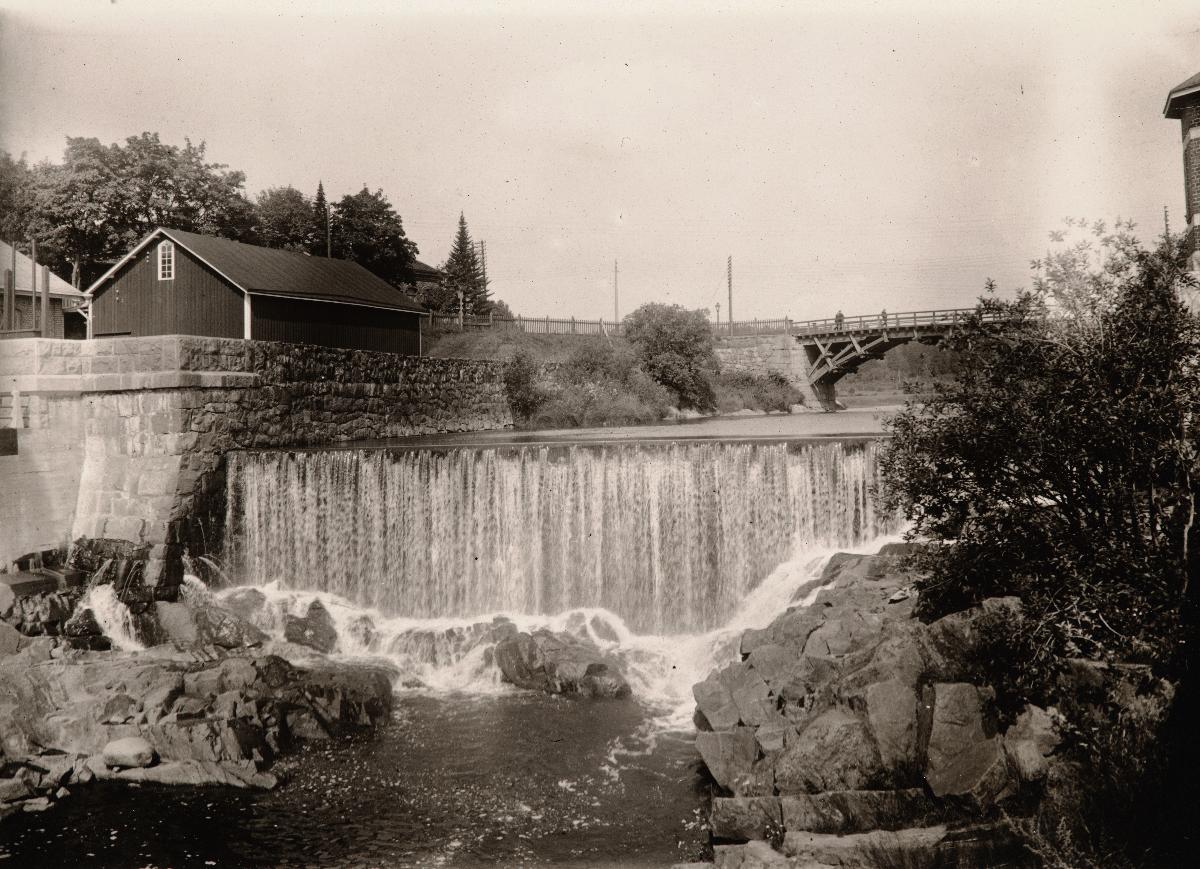
Vantaanjoen läntisen uoman pato Vanhankaupunginkoskella ja kaupungin vesilaitoksen rakennuksia joen länsirannalla.
sisällön kuvaus: Vantaanjoen läntisen uoman pato Vanhankaupunginkoskella ja kaupungin vesilaitoksen rakennuksia joen länsirannalla. Kuva on otettu Kuninkaankartanonsaarelta. Taustalla näky poikittain kulkeva Viikintie ja oikealla joen ylittävä puinen silta. Vesilaitos toimi paikalla vuosina 1876 – 1969. mustavalkoinen
Kuvaaja: Tallgrén, B., valokuvaaja
Ajankohta: kuvausaika 1910-1919
Paikka: Suomi, Uusimaa, Helsinki, Vanhakaupunki Helsinki, Vanhankaupunginkoski, Hämeentie 163, Viikintie
Aiheet: Helsingin kaupunki. Vesilaitos, joet, kosket, rannat, padot, kivirakenteet, kalliot, puurakennukset, vesilaitokset, sillat, rivers, rapids, shores, dams, stone structures, rocks (landforms), wooden buildings, waterworks, bridges, floder, åar och älvar, forsar, stränder, fördämningar, stenkonstruktioner, klippor, träbyggnader, vattenverk, broar